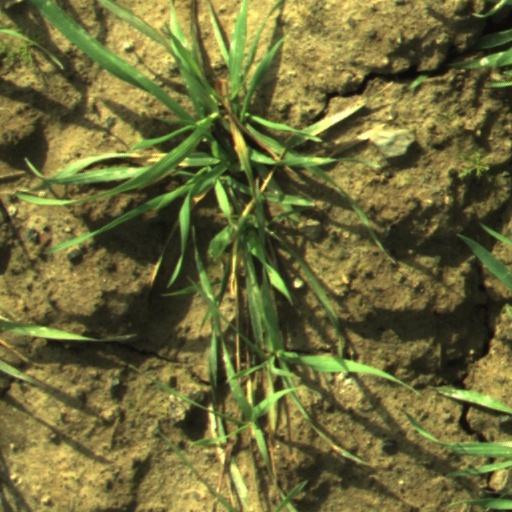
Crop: wheat